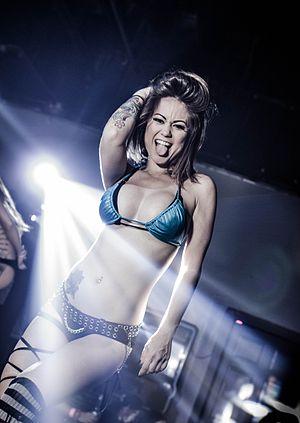
Le go-go dancing, ou gogo dancing sous sa forme moderne est une forme de danse érotique avec des danseurs ou danseuses en tenue souvent très légère.